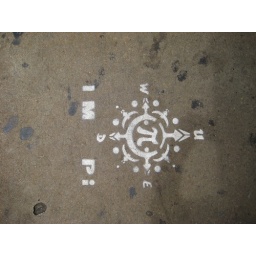
I M Pi compass graffiti on sidewalk near subway entrance in New York City 6/28/2010 concrete white symbol